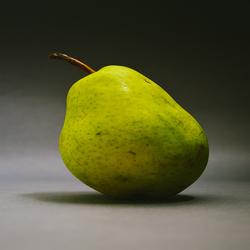
Label: Pear